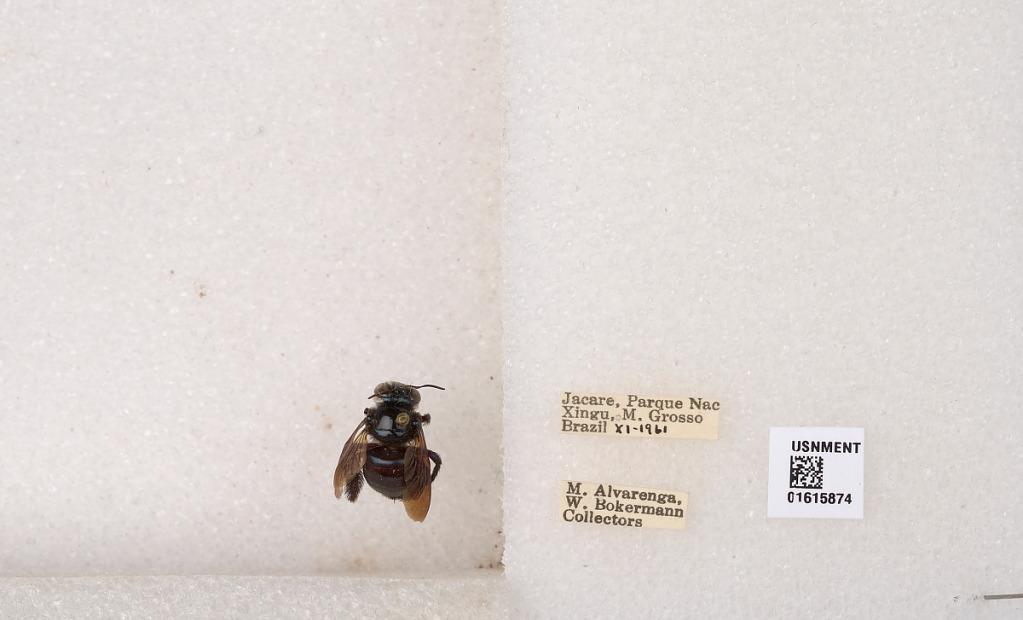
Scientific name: Xylocopa (Schonnherria) muscaria (Fabricius)
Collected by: M. Alvarenga & W. Bokermann
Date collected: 1961-11-1
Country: Brazil
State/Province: Mato Grosso
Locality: Jacare, Parque Nac Xingu